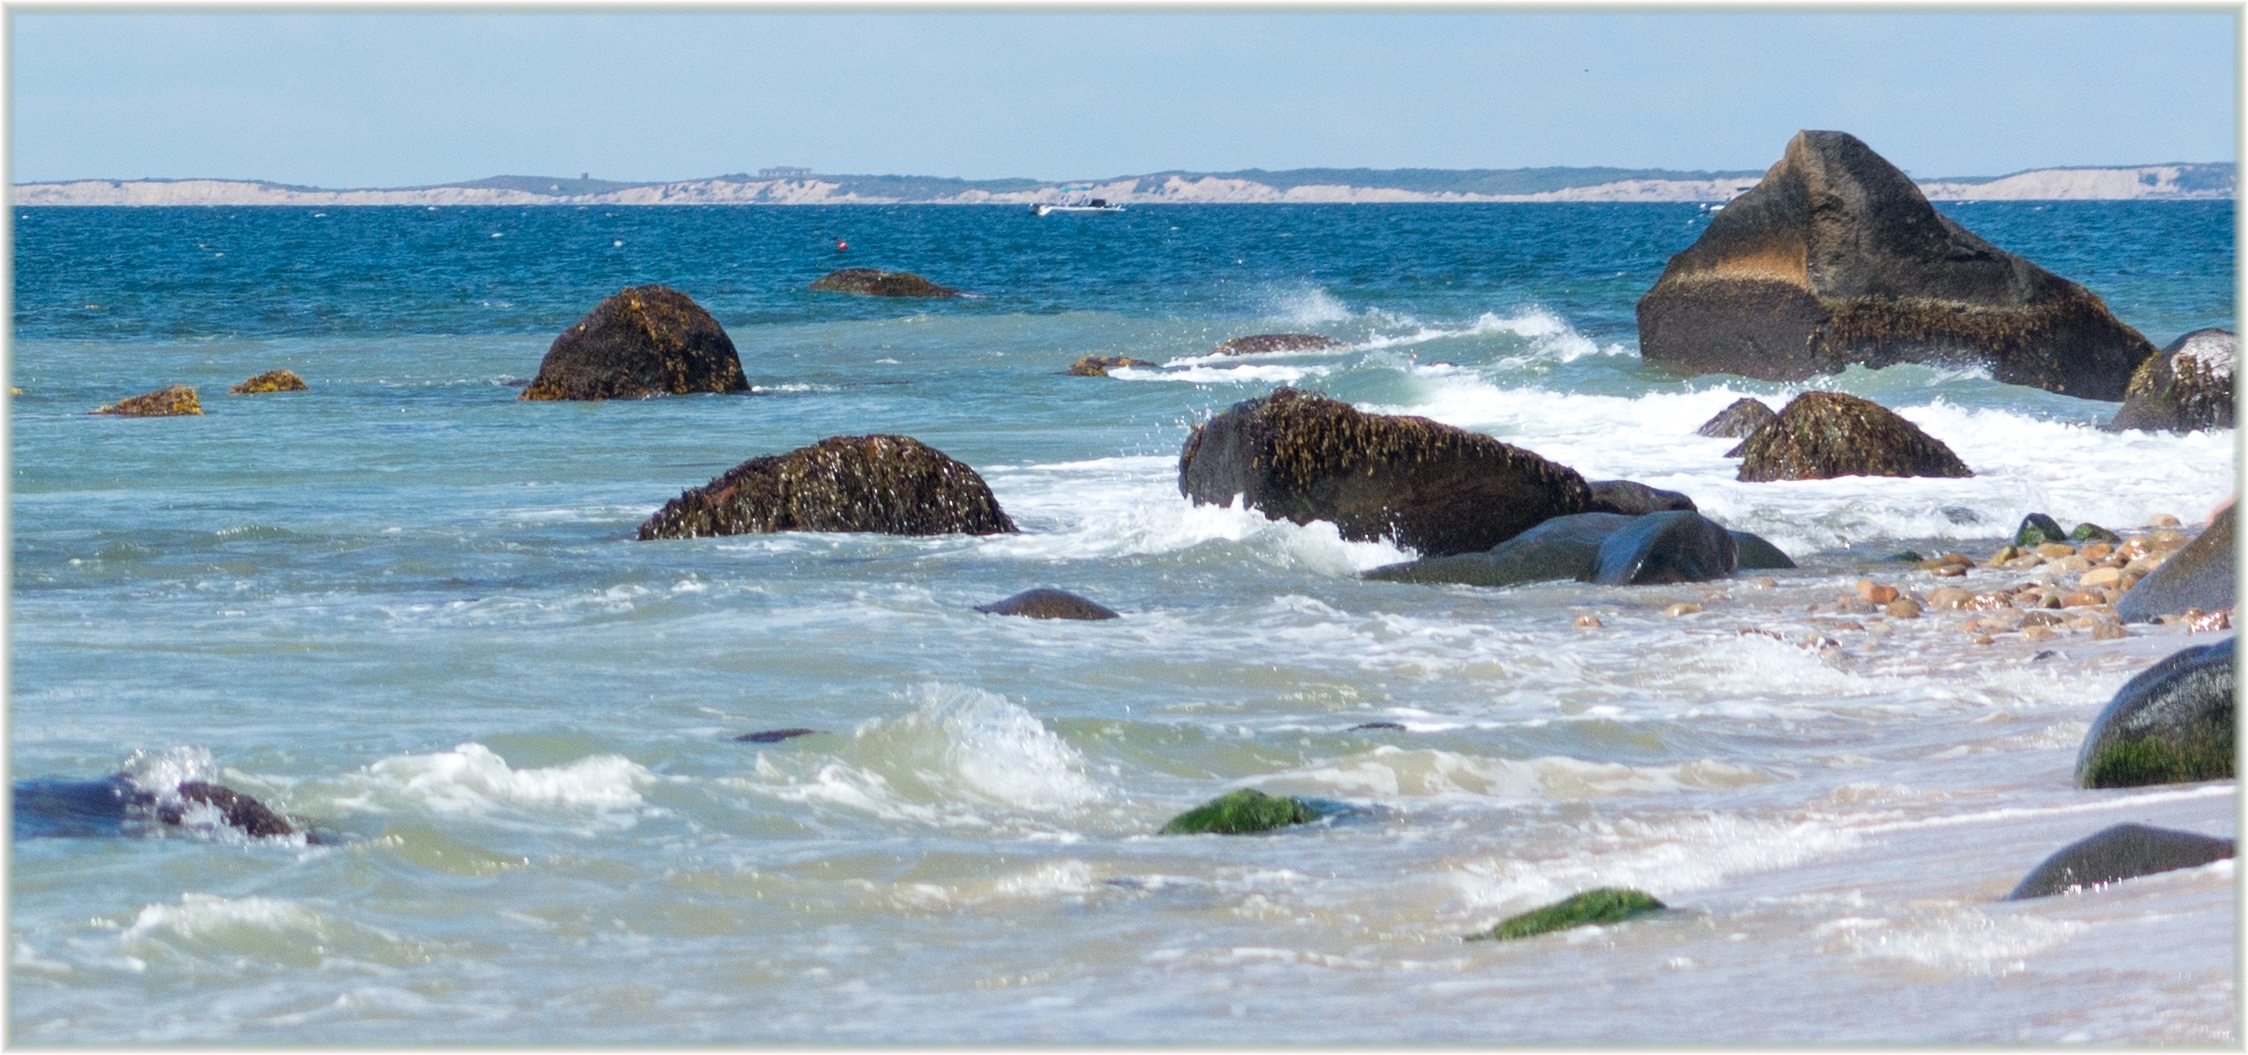
beach, landscape, sea, coast, water, nature, sand, rock, ocean, vineyard, shore, wave, travel, cliff, seaside, cove, scenic, usa, bay, island, landmark, tourism, body of water, waves, atlantic, clay, cape, destination, massachusetts, cod, martha's vineyard, wind wave, martha's, gay head, aquinnah, marthas